You Don't Forget Such a Girl

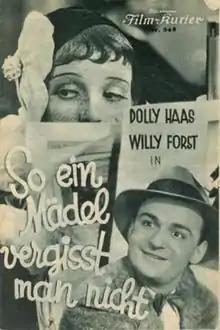

You Don't Forget Such a Girl (German: So ein Mädel vergißt man nicht) is a 1932 Austrian-German romantic comedy film directed by Fritz Kortner and starring Willi Forst, Dolly Haas, and Oskar Sima. The film was shot at the Halensee Studios in Berlin. It was the last film made by Kortner before he went into exile following the Nazi takeover of 1933.